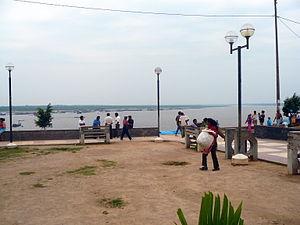
Le río Ucayali est une grande rivière du Pérou, qui naît dans la région d'Ucayali, de la confluence des rivières río Tambo et río Urubamba, au pied de la Cordillère des Andes. Il coule en pente douce vers le nord-ouest du pays et finit par se joindre au río Marañón, donnant ainsi deux sources à l'Amazone. Il est aujourd'hui le plus souvent admis que la branche mère du fleuve par la longueur est l'Ucayali, et que la branche mère hydrologique est le Marañón.